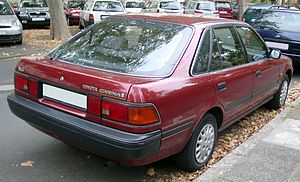
Toyota Carina / Carina T170/T180 / Carina II (T17, 1988−1992)
Toyota Carina var en serie af store mellemklassebiler bygget af den japanske bilfabrikant Toyota mellem sommeren 1970 og midten af 2001 i talrige generationer, og som senere blev afløst af Toyota Allion og Toyota Avensis. Allerede den første Carina-serie dannede basis for den i efteråret 1970 introducerede sportscoupé Toyota Celica.